Mark Buehrle

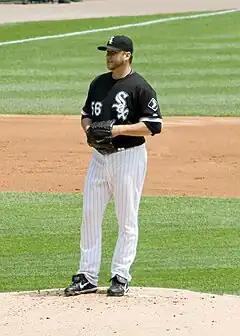
Buehrle receiving a sign during his 2009 perfect game

On June 14, 2009, Buehrle hit his first major league home run, off Milwaukee Brewers starting pitcher Braden Looper, becoming the first White Sox pitcher to hit a home run in a game since Jon Garland on June 18, 2006, at Cincinnati. On July 5, 2009, Buehrle was selected to represent Chicago at the 2009 All-Star Game, where he pitched a perfect third inning.